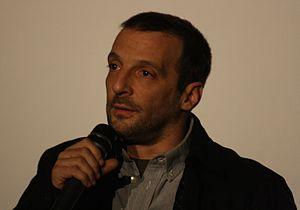
Mathieu Kassovitz, réalisateur français, à l'avant-première du film L'Ordre et la Morale au cinéma UGC Cité Ciné SQY à Saint Quentin en Yvelines en France. This file was uploaded with Commonist.